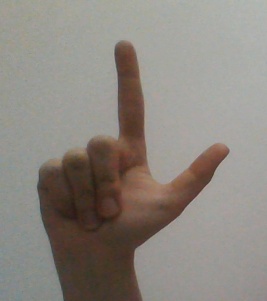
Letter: laam